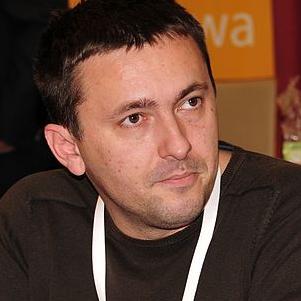
Age: 35